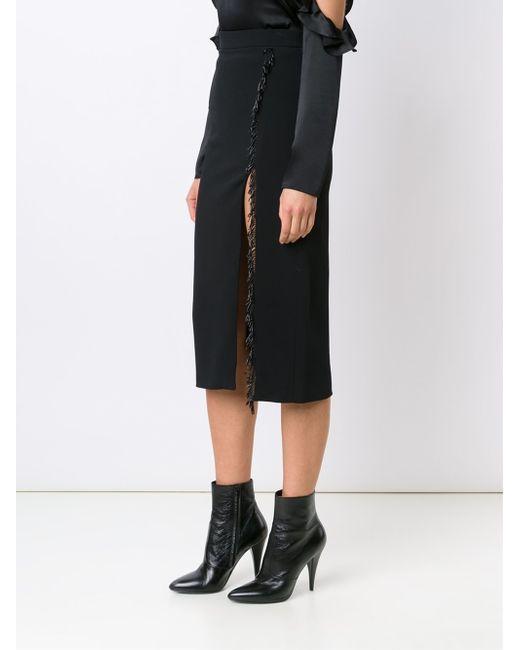
Winterkleidung stilvoller Rock für Frauen